Valentin Zarnik

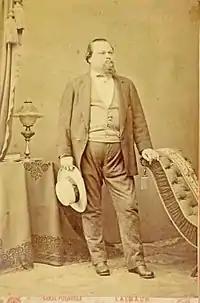
Valentin Zarnik

Valentin Zarnik (Repnje, 14 February 1837 - Laibach, 30 March 1888) was an ethnic Slovenian lawyer, nationalist politician and writer who lived in Austria-Hungary.